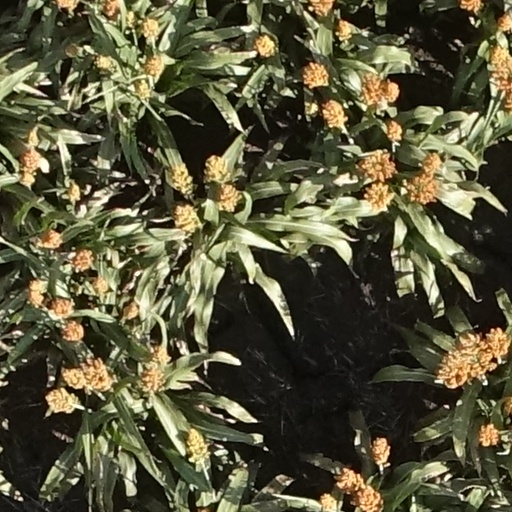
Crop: sorghum